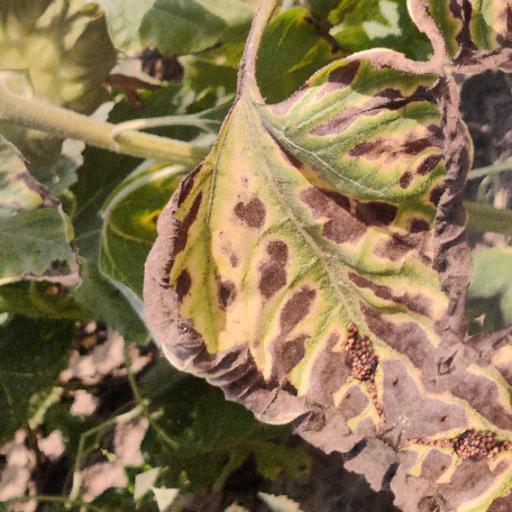
Label: Leaf_scars